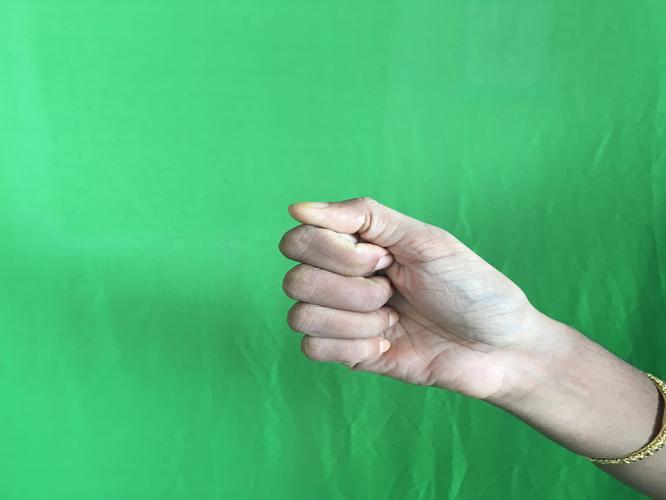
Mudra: Mushti
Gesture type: single_hand